Russia

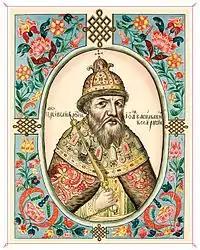
Ivan IV was the Grand Prince of Moscow from 1533 to 1547, then Tsar of Russia until his death in 1584.

In development of the Third Rome ideas, the grand prince Ivan IV ("the Terrible") was officially crowned as the first tsar of all Russia in 1547. The tsar promulgated a new code of laws (Sudebnik of 1550), established the first Russian feudal representative body (the Zemsky Sobor), revamped the military, curbed the influence of the clergy, and reorganised local government. During his long reign, Ivan nearly doubled the already large Russian territory by annexing the three Tatar khanates: Kazan and Astrakhan along the Volga, and the Khanate of Sibir in southwestern Siberia. Ultimately, by the end of the 16th century, Russia expanded east of the Ural Mountains. However, the Tsardom was weakened by the long and unsuccessful Livonian War against the coalition of the Kingdom of Poland and the Grand Duchy of Lithuania (later the united Polish–Lithuanian Commonwealth), the Kingdom of Sweden, and Denmark–Norway for access to the Baltic coast and sea trade. In 1572, an invading army of Crimean Tatars were thoroughly defeated in the crucial Battle of Molodi.